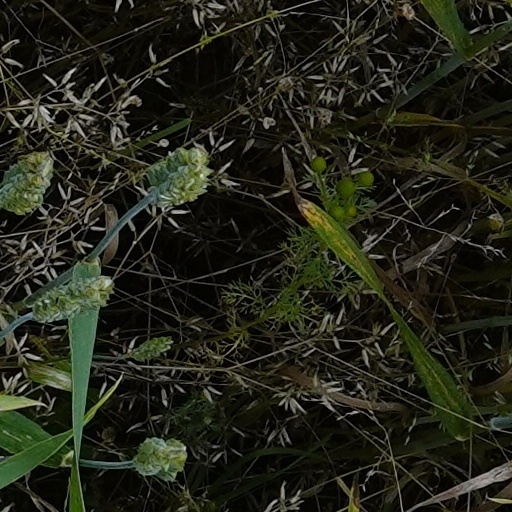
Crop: wheat